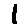
Label: 1